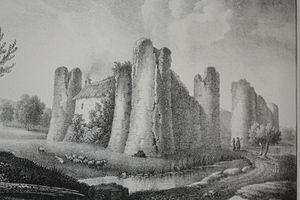
Lithographie d'Engelmann montrant le château de Courcy en 1826
Le château de Courcy est un château fort situé dans la ville éponyme, au sud du département du Calvados. La bâtisse, caractéristique de l'architecture militaire des XIIᵉ – XIIIᵉ siècles, est en danger du fait de l'absence de mesures de protection, alors même qu'elle fait l'objet d'une inscription à l'inventaire des monuments historiques depuis 1975.